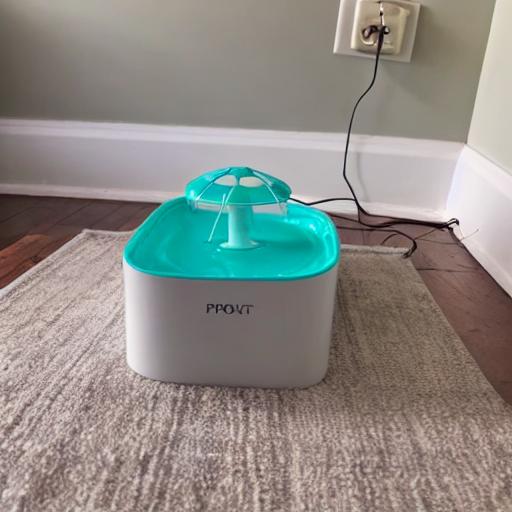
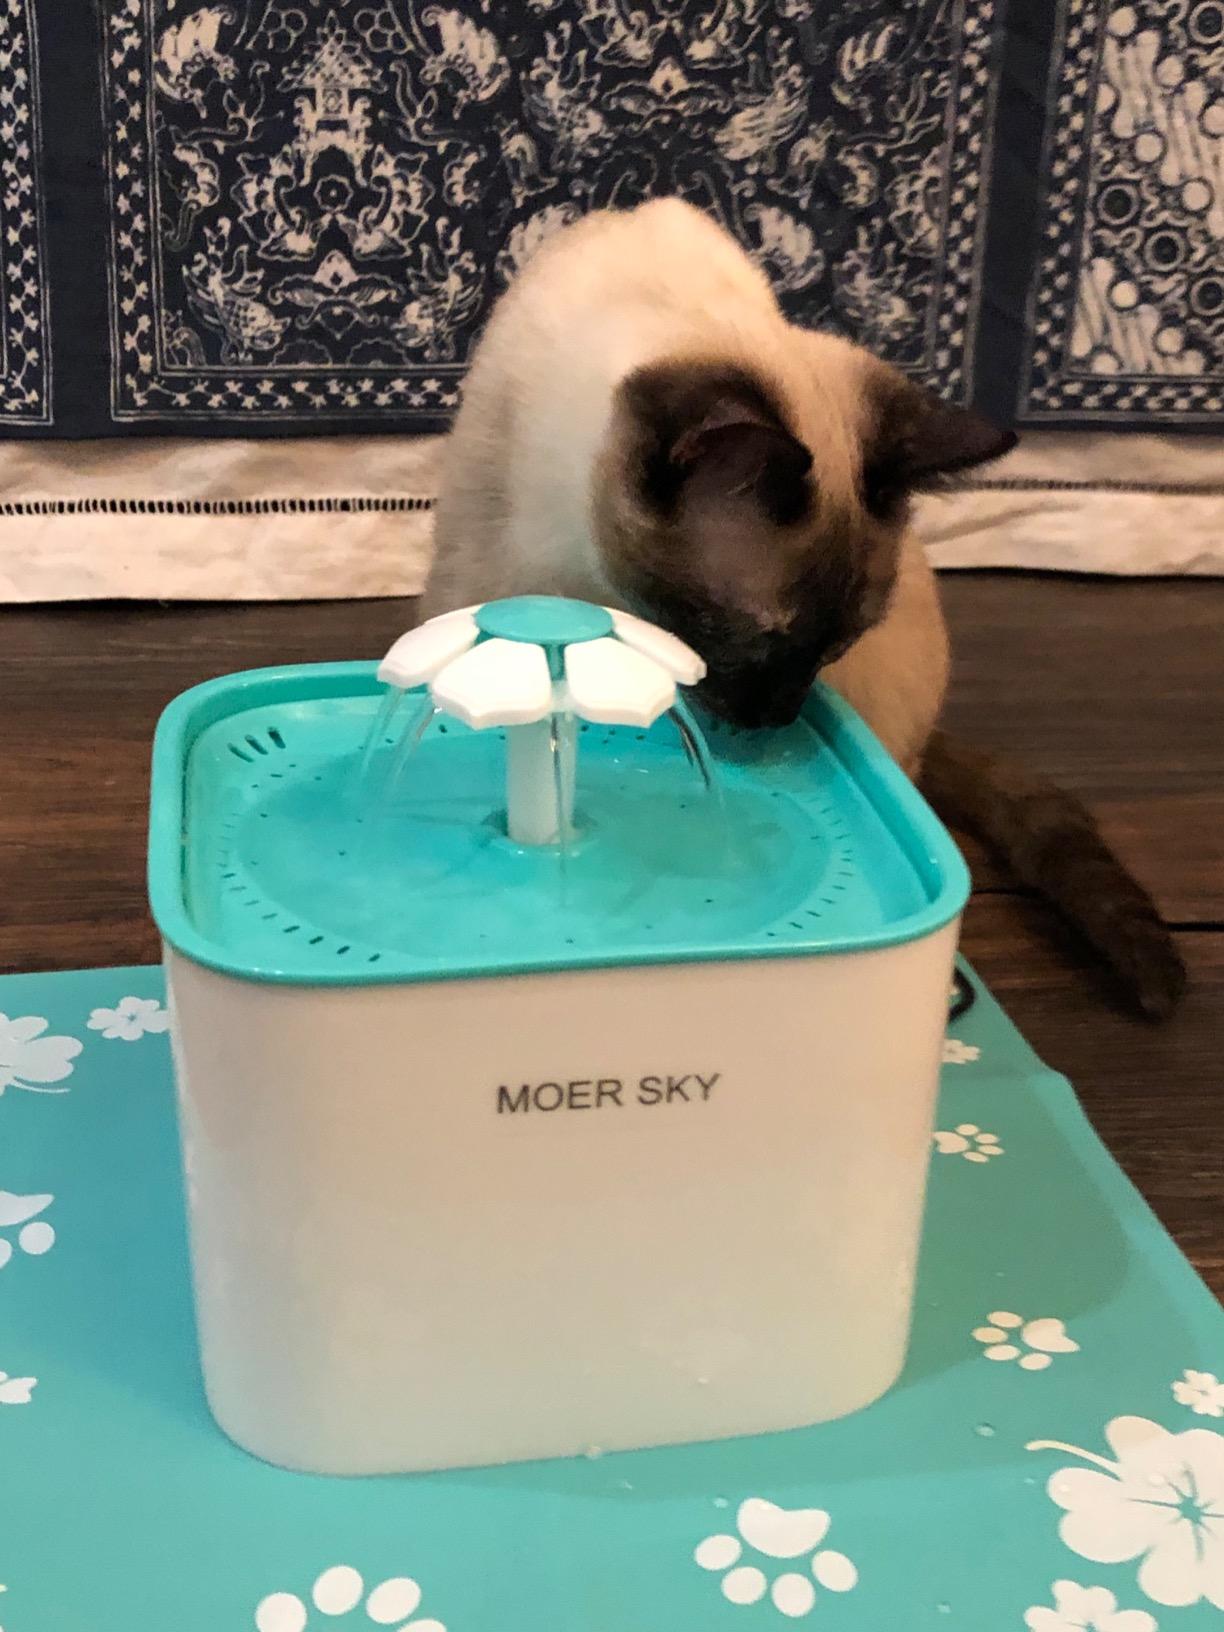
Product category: items_bowl
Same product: no